Final Resolution (2006)

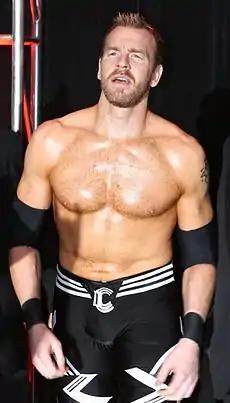
Christian Cage in wrestling gear.

Christian Cage and Jeff Jarrett continued their feud after Final Resolution. Since Cage had defeated Monty Brown at Turning Point to become number one contender he was in line for an NWA World Heavyweight Championship match. On the January 21 episode of "Impact!," Larry Zybysko revealed an open contract for a future title match at Against All Odds. On the January 28 episode of "Impact!," it was announced that Cage would face Jarrett for the NWA World Heavyweight Championship at Against All Odds. Cage defeated Jarrett to win the title at the event. He held the championship until TNA's Slammiversary PPV event on June 18 when Jarrett won a King of the Mountain match for the title that also involved Cage, Sting, Abyss, and Ron Killings.